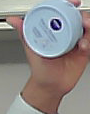
Product: nivea_baby